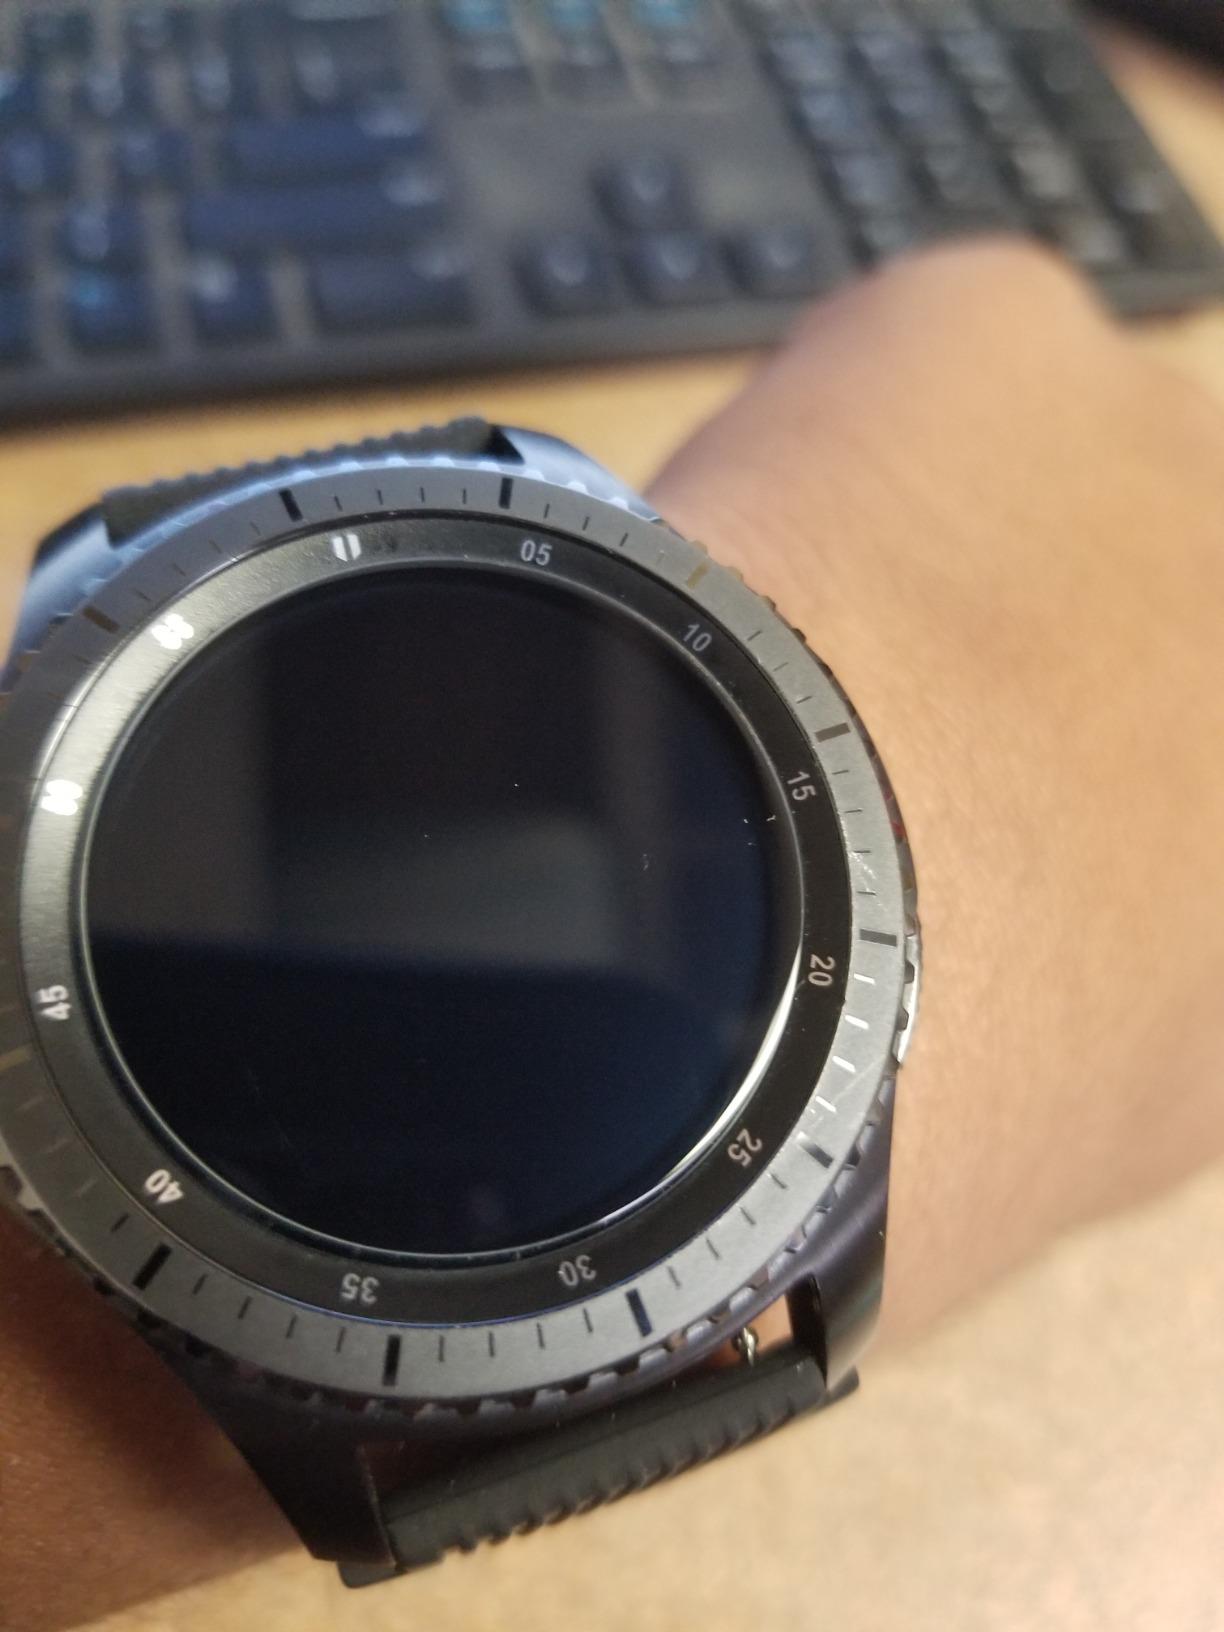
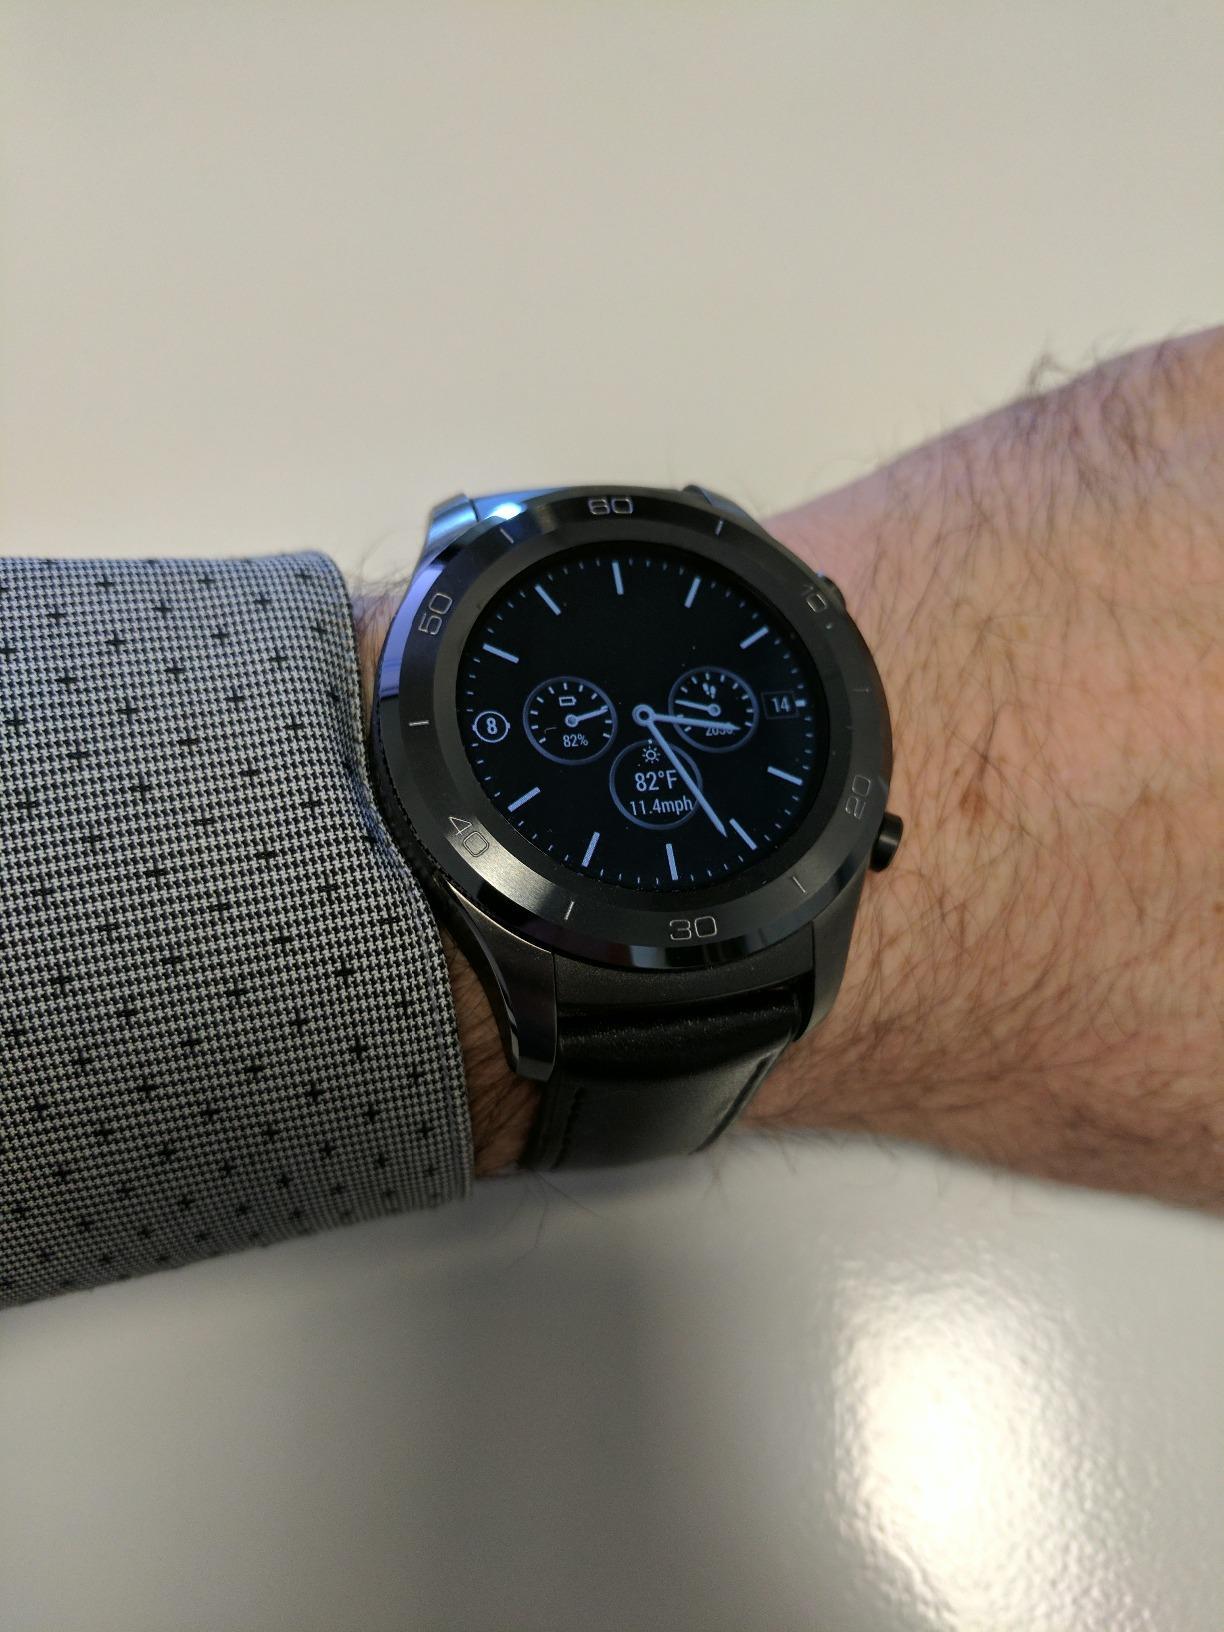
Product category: smartwatch
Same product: no